Manny Panther

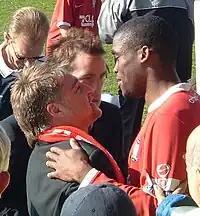
York City managing director Jason McGill (left) and Panther (right) in 2007

Panther said he was enjoying "a new lease of life" after being asked to play in a more advanced role for York, saying "I'm playing in a slightly different position to what I've been used to," he explained. "The manager has put me in a more attacking position and in a way it's given me a new lease of life." After the end of the season, he said he wanted to sign a new deal with York before leaving for his summer break. Panther was offered a new contract by York at the end of the season on 16 May 2007. Rumours were circulating linking him to a move to newly promoted Scottish Premier League outfit Gretna but he rejected this speculation, saying: I have not heard anything about that." He signed a new one-year contract with York on 16 June. He turned down a new contract in January 2008 and was released by the club after the 2007–08 season.